Valerie Toranian

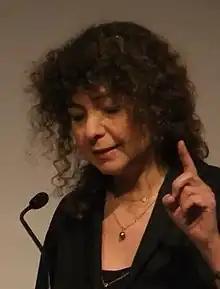

Valerie Toranian (born 1962) is a French journalist and the editor-in-chief of the fashion magazine "Elle" in France. She is also the founder of "Nouvelles d'Arménie", a French-Armenian journal. She is the head of the Elle Foundation in France and the general manager of the "Revue des deux Mondes".